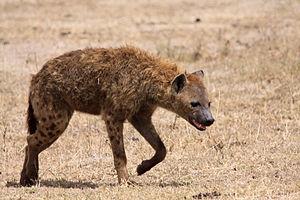
Hyène tachetée
La Hyène tachetée est la plus grande des hyènes et est originaire d'Afrique subsaharienne. L’espèce est la seule représentante vivante appartenant au genre Crocuta. Elle est classée comme préoccupation mineure par l'UICN, pour autant les hyènes ont connu une spectaculaire régression de leur nombre ainsi que de leur aire de répartition, dut notamment au braconnage et à la réduction de leur habitat, tout au long du XXᵉ siècle. Leur population est aujourd'hui estimée entre 27 000 et 47 000 individus. La hyène tachetée est facilement différenciable des autres espèces de hyènes de par ses oreilles courtes et rondes, son pelage tacheté et la présence d'un pseudo pénis chez les femelles.
La Bête est un roman d'aventure de Catherine Hermary-Vieille, publié le 29 janvier 2014 chez Albin Michel, librement basé sur l'histoire de la Bête du Gévaudan.
Les Carnivores sont un ordre de mammifères placentaires du super-ordre des Laurasiathériens. Ils se distinguent par une mâchoire et une denture qui leur permet de chasser et de manger d'autres animaux. Une des synapomorphies qui caractérisent les Carnivores est la présence d'une carnassière. Les canines sont transformées en crocs. Leur cerveau est de type gyrencéphale.